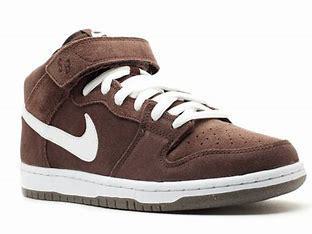
Brand: Nike
Model: Dunk Mid Pro SB